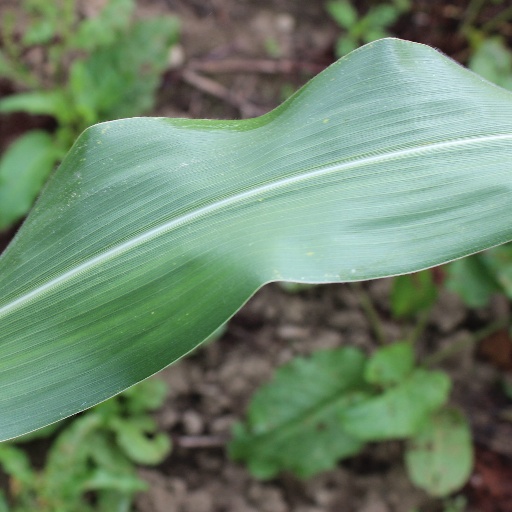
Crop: maize; corn